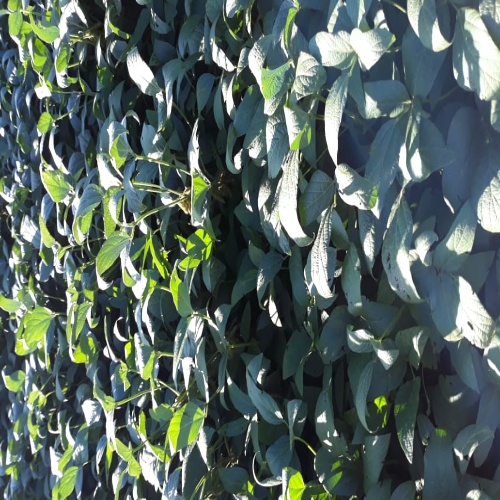
Label: Caterpillar